Ochiltree railway station

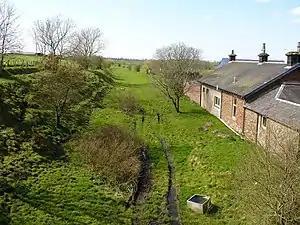
The site of the station in 2007

Ochiltree railway station was a railway station serving the village of Ochiltree, East Ayrshire, Scotland. The station was originally part of the Annbank to Cronberry Branch on the Glasgow and South Western Railway.